Eudes de Lorris

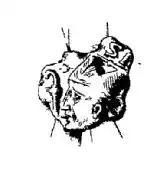
Seal of Eudes de Lorris

Eudes de Lorris, de Lory or de Lorry (died 8 August 1274) was Bishop of Bayeux in France from 1263 to his death.